The Man Next Door (2010 film)

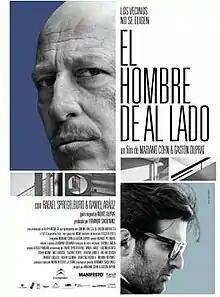
Film poster

The Man Next Door is a 2010 Argentine comedy-drama thriller film directed by Mariano Cohn and Gastón Duprat. It was nominated for the 2010 Goya Award for Best Spanish Language Foreign Film.